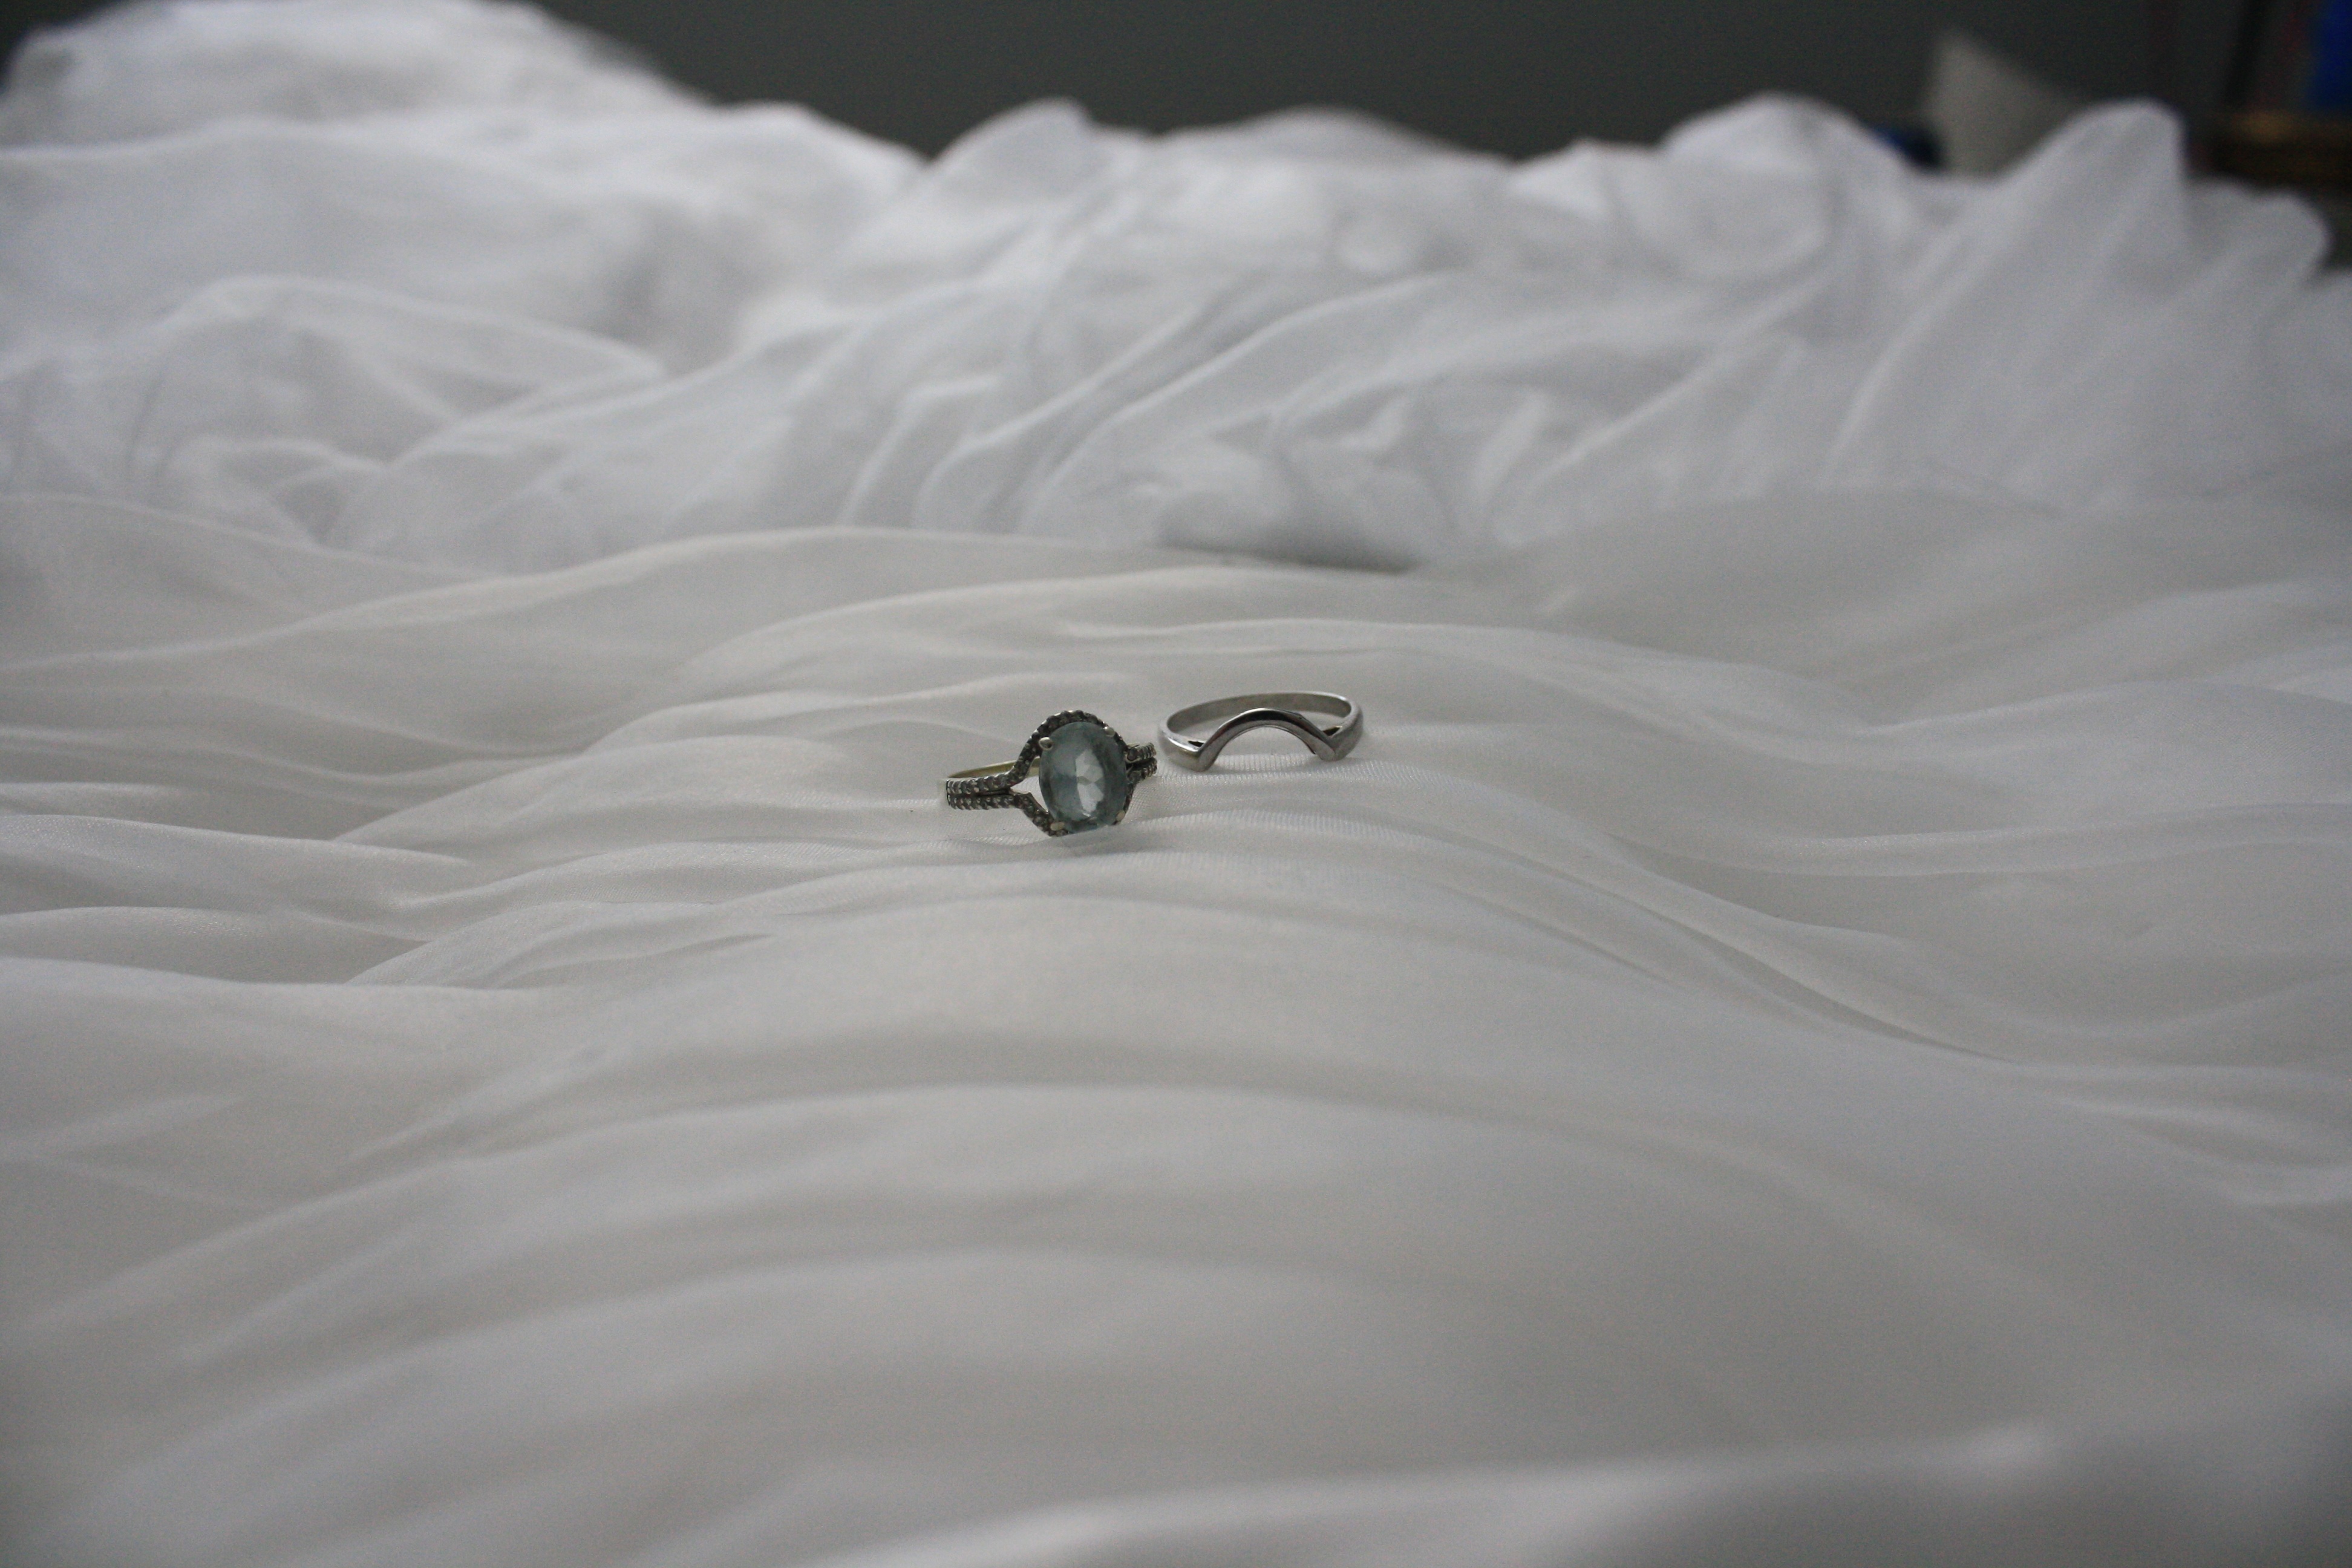
bird, wing, white, flower, petal, stone, wedding, jacket, marriage, material, close up, engagement ring, wife, gem, rings, diamonds, gown, unique, macro photography, tulle, white gold, aquamarine, wedding gown, wedding band